Hackney horse

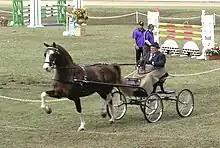
A Hackney Horse in a driving competition.

The Hackney Horse's height ranges from 14.2 hands (147 centimetres) to 16.2 hands (168 cm) tall. They may be any solid colour, including bay, brown, chestnut and black. Hackneys often have white markings, often due to the influence of sabino genetics.